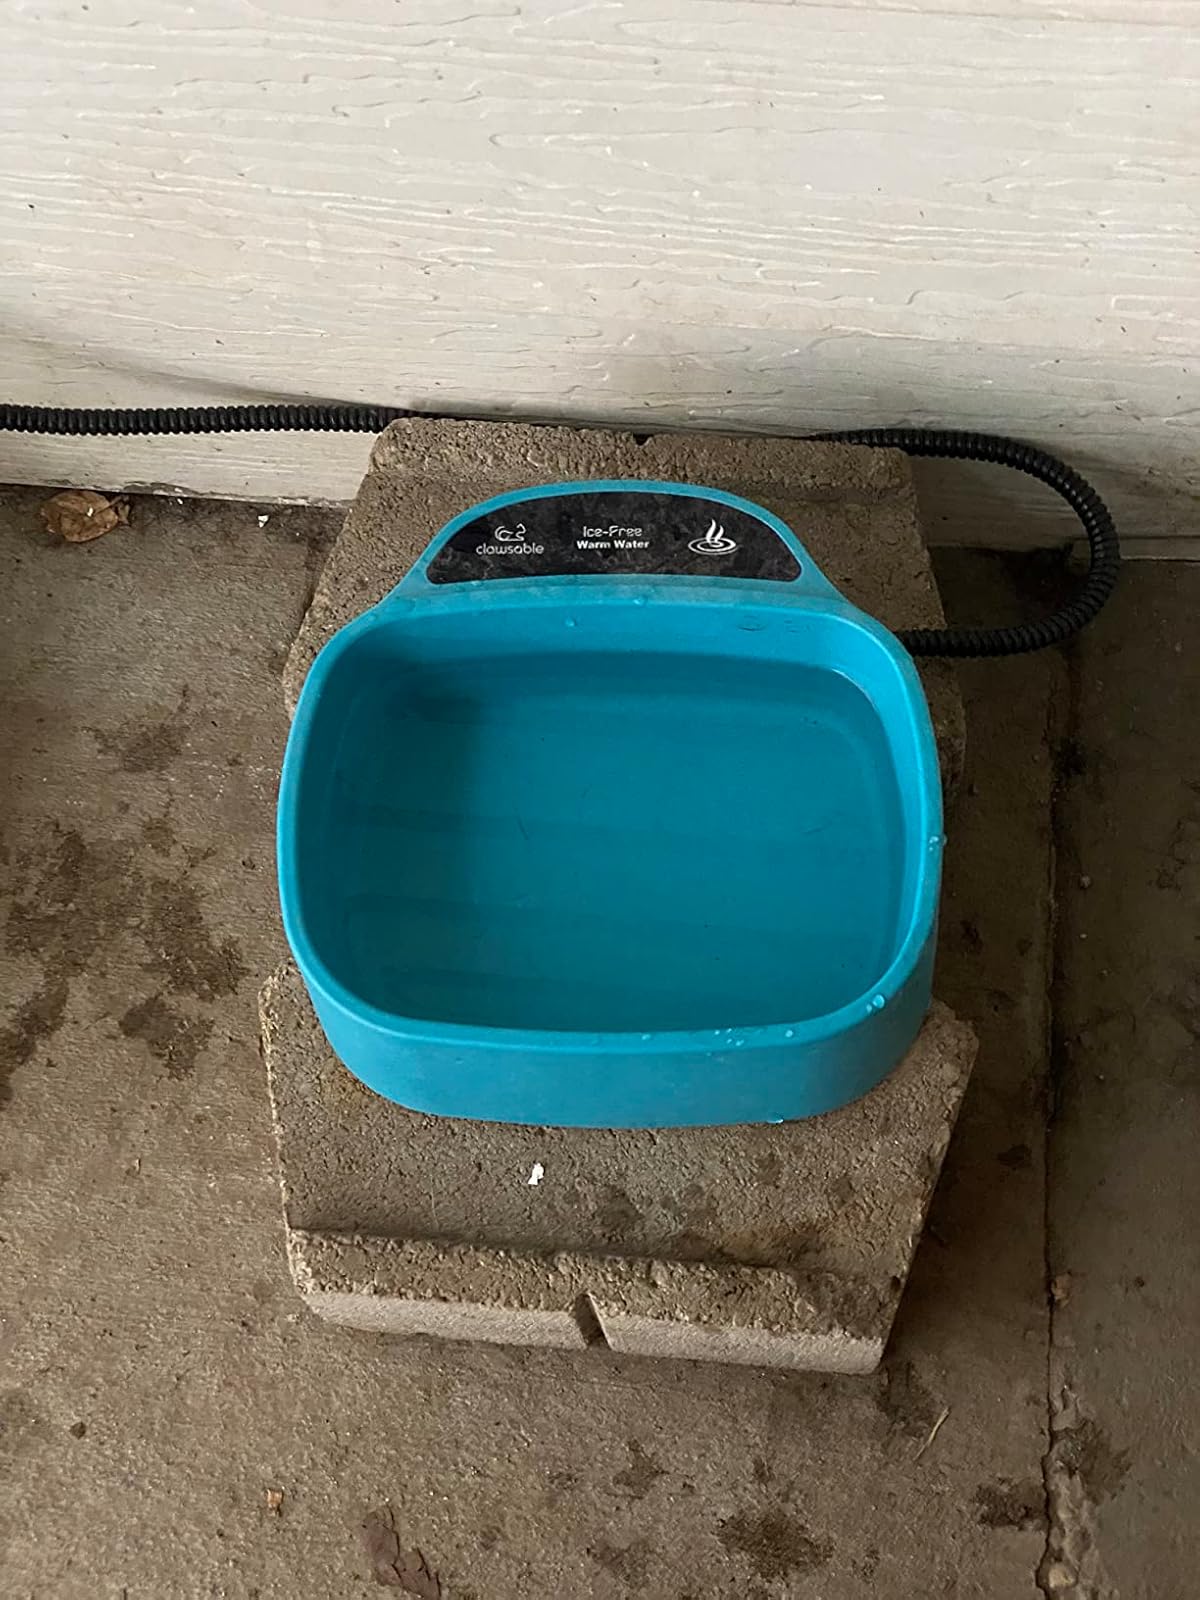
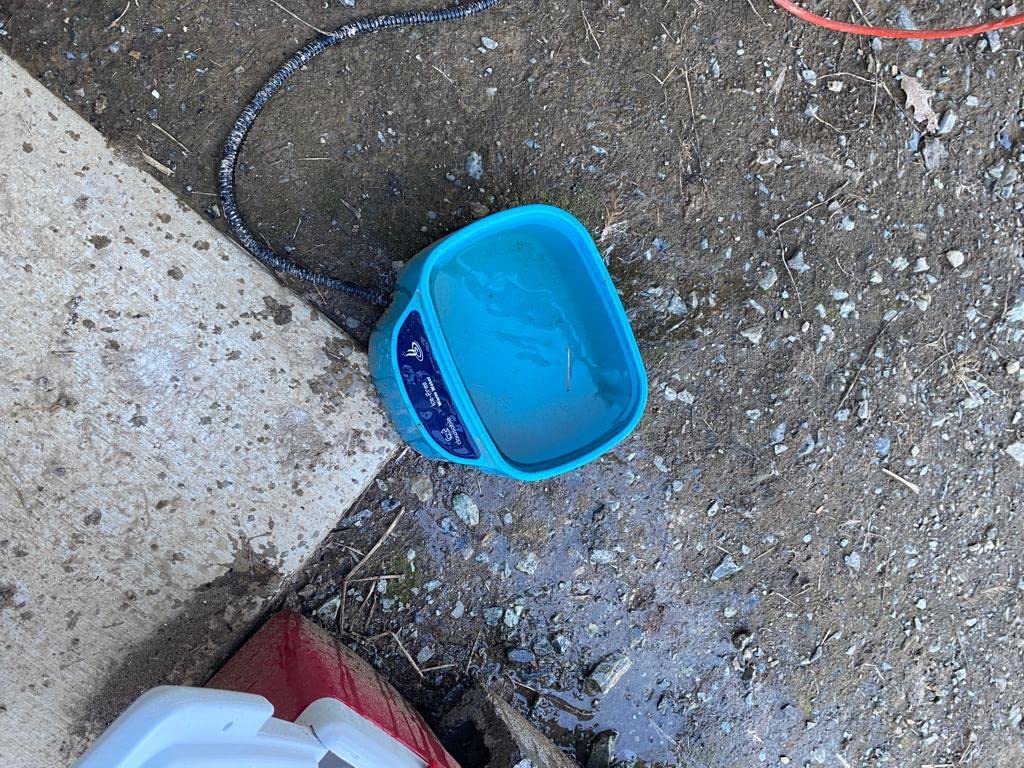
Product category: items_bowl
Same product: yes